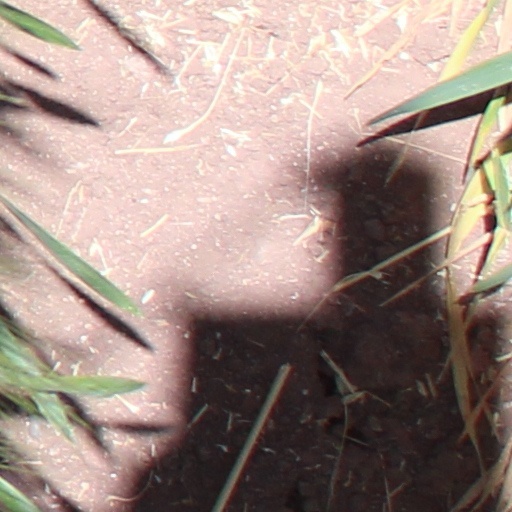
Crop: wheat